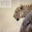
Label: leopard